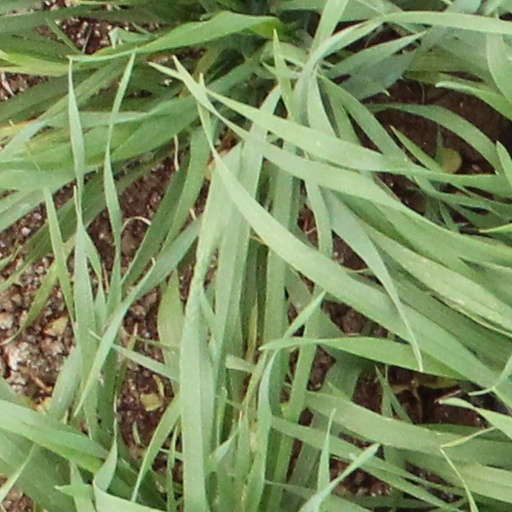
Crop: wheat